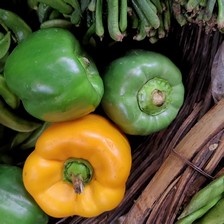
Label: capsicum